Capacitive sensing

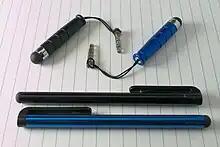
Capacitive stylus

Many stylus designs for resistive touchscreens will not register on capacitive sensors because they are not conductive. Styluses that work on capacitive touchscreens primarily designed for fingers are required to simulate the difference in dielectric offered by a human finger.